Celebrant (Australia)

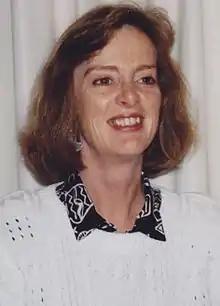
Mary Hancock, pioneer New Zealand civil celebrant (New Zealand adopted the Australian model). Mary Hancock established the first training course for civil celebrants in the world in Auckland New Zealand (c. 1994)

In 1994, the first formal training course for civil celebrants ever established, was created by pioneer civil celebrant Mary Hancock in Auckland, New Zealand. Shortly after, in Australia, the International College of Celebrancy courses were established by Dally Messenger III.